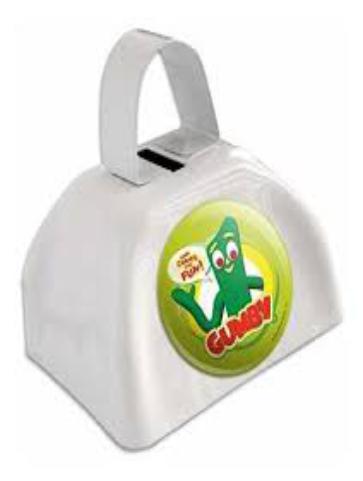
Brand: gumby
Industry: Clothes